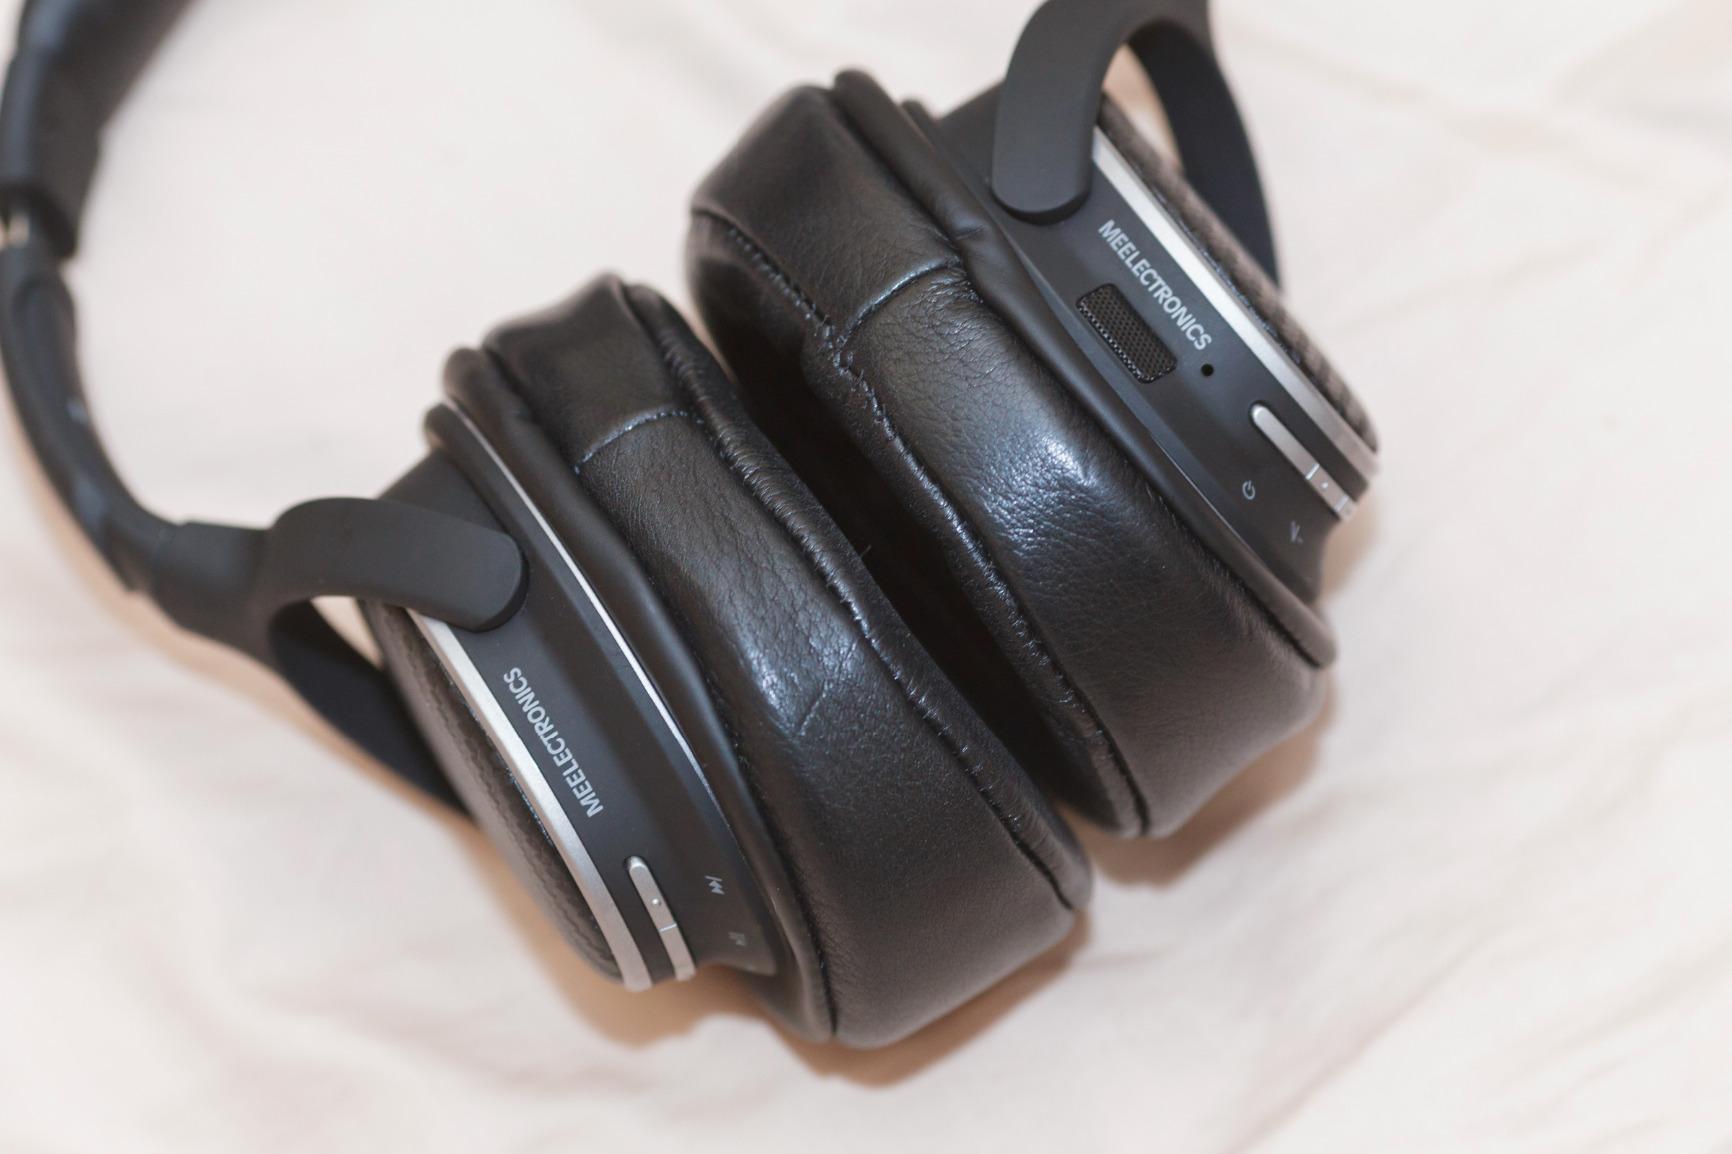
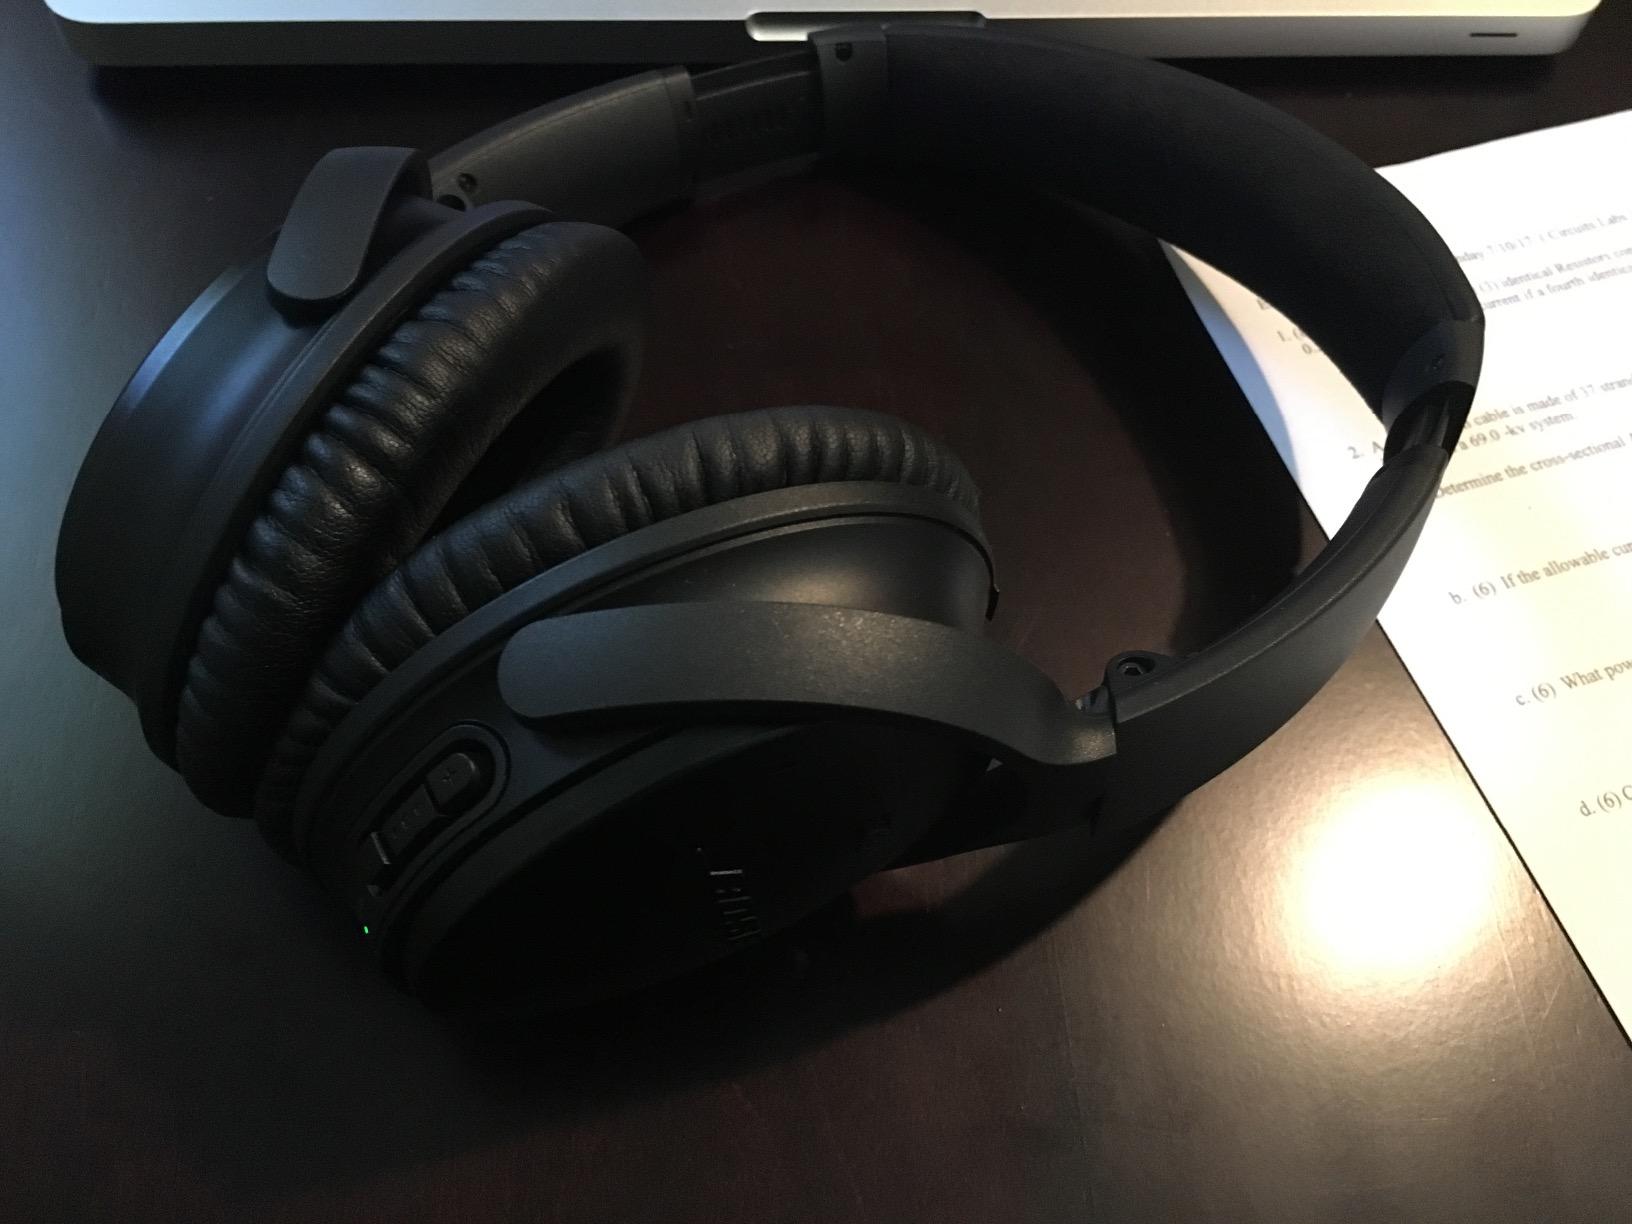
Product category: headphones
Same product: no